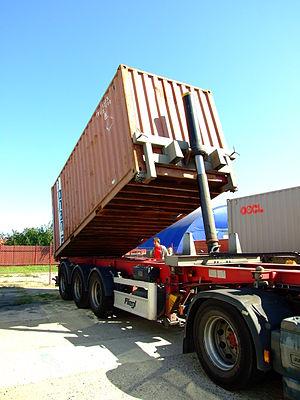
La conteneurisation est un système de transport de fret intermodal utilisant des conteneurs. Ceux-ci sont basés sur des dimensions standardisées. Ils peuvent être chargés et déchargés, empilés et transportés sur de longues distances, transféré d'une mode de transport à un autre sans avoir à être ouvert. Le système de chargement est mécanisé afin que toute manipulation soit faite par des grues et des chariots élévateurs. Tous les conteneurs sont numérotés et suivi grâce à des systèmes numériques.